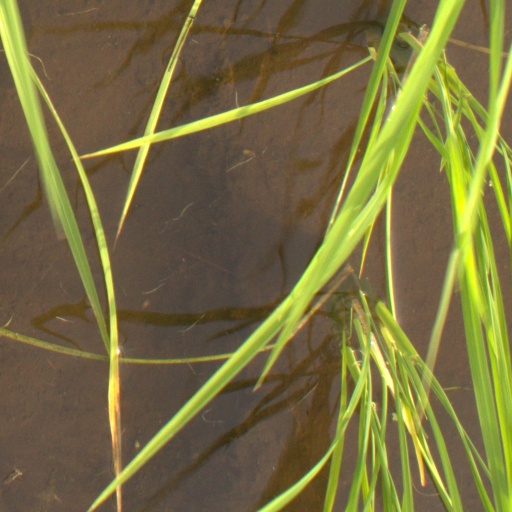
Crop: rice